State visit by Pope Benedict XVI to the United Kingdom

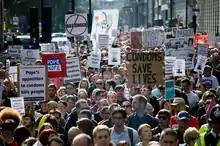
Protest during the Pope's visit

The visit saw support from a range of people and organisations, including several leaders within other religions. The President of the Ahmadiyya Muslim Community UK, Rafiq Hayat, stated that "Religious leaders have a pivotal role to play in promoting peace and serving humanity. Indeed religions have far more commonalities than differences and we welcome moves that will help forge unity and foster greater understanding."